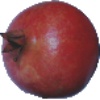
Label: Pomegranate 1